Daisy (doll)

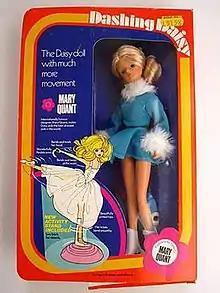
Dashing Daisy Ice Queen (65703) in original box

Daisy was released in the UK in 1973, with the tag line "Mary Quant makes Daisy the best dressed doll in the world". Her name was a reference to Mary Quant's logo, a daisy flower. The doll was manufactured in the 1970s in Hong Kong by Model Toys Ltd, in connection with Flair Toys Ltd. Flair Toys Ltd went out of business in 1980, but Daisy continued to be manufactured until 1983.